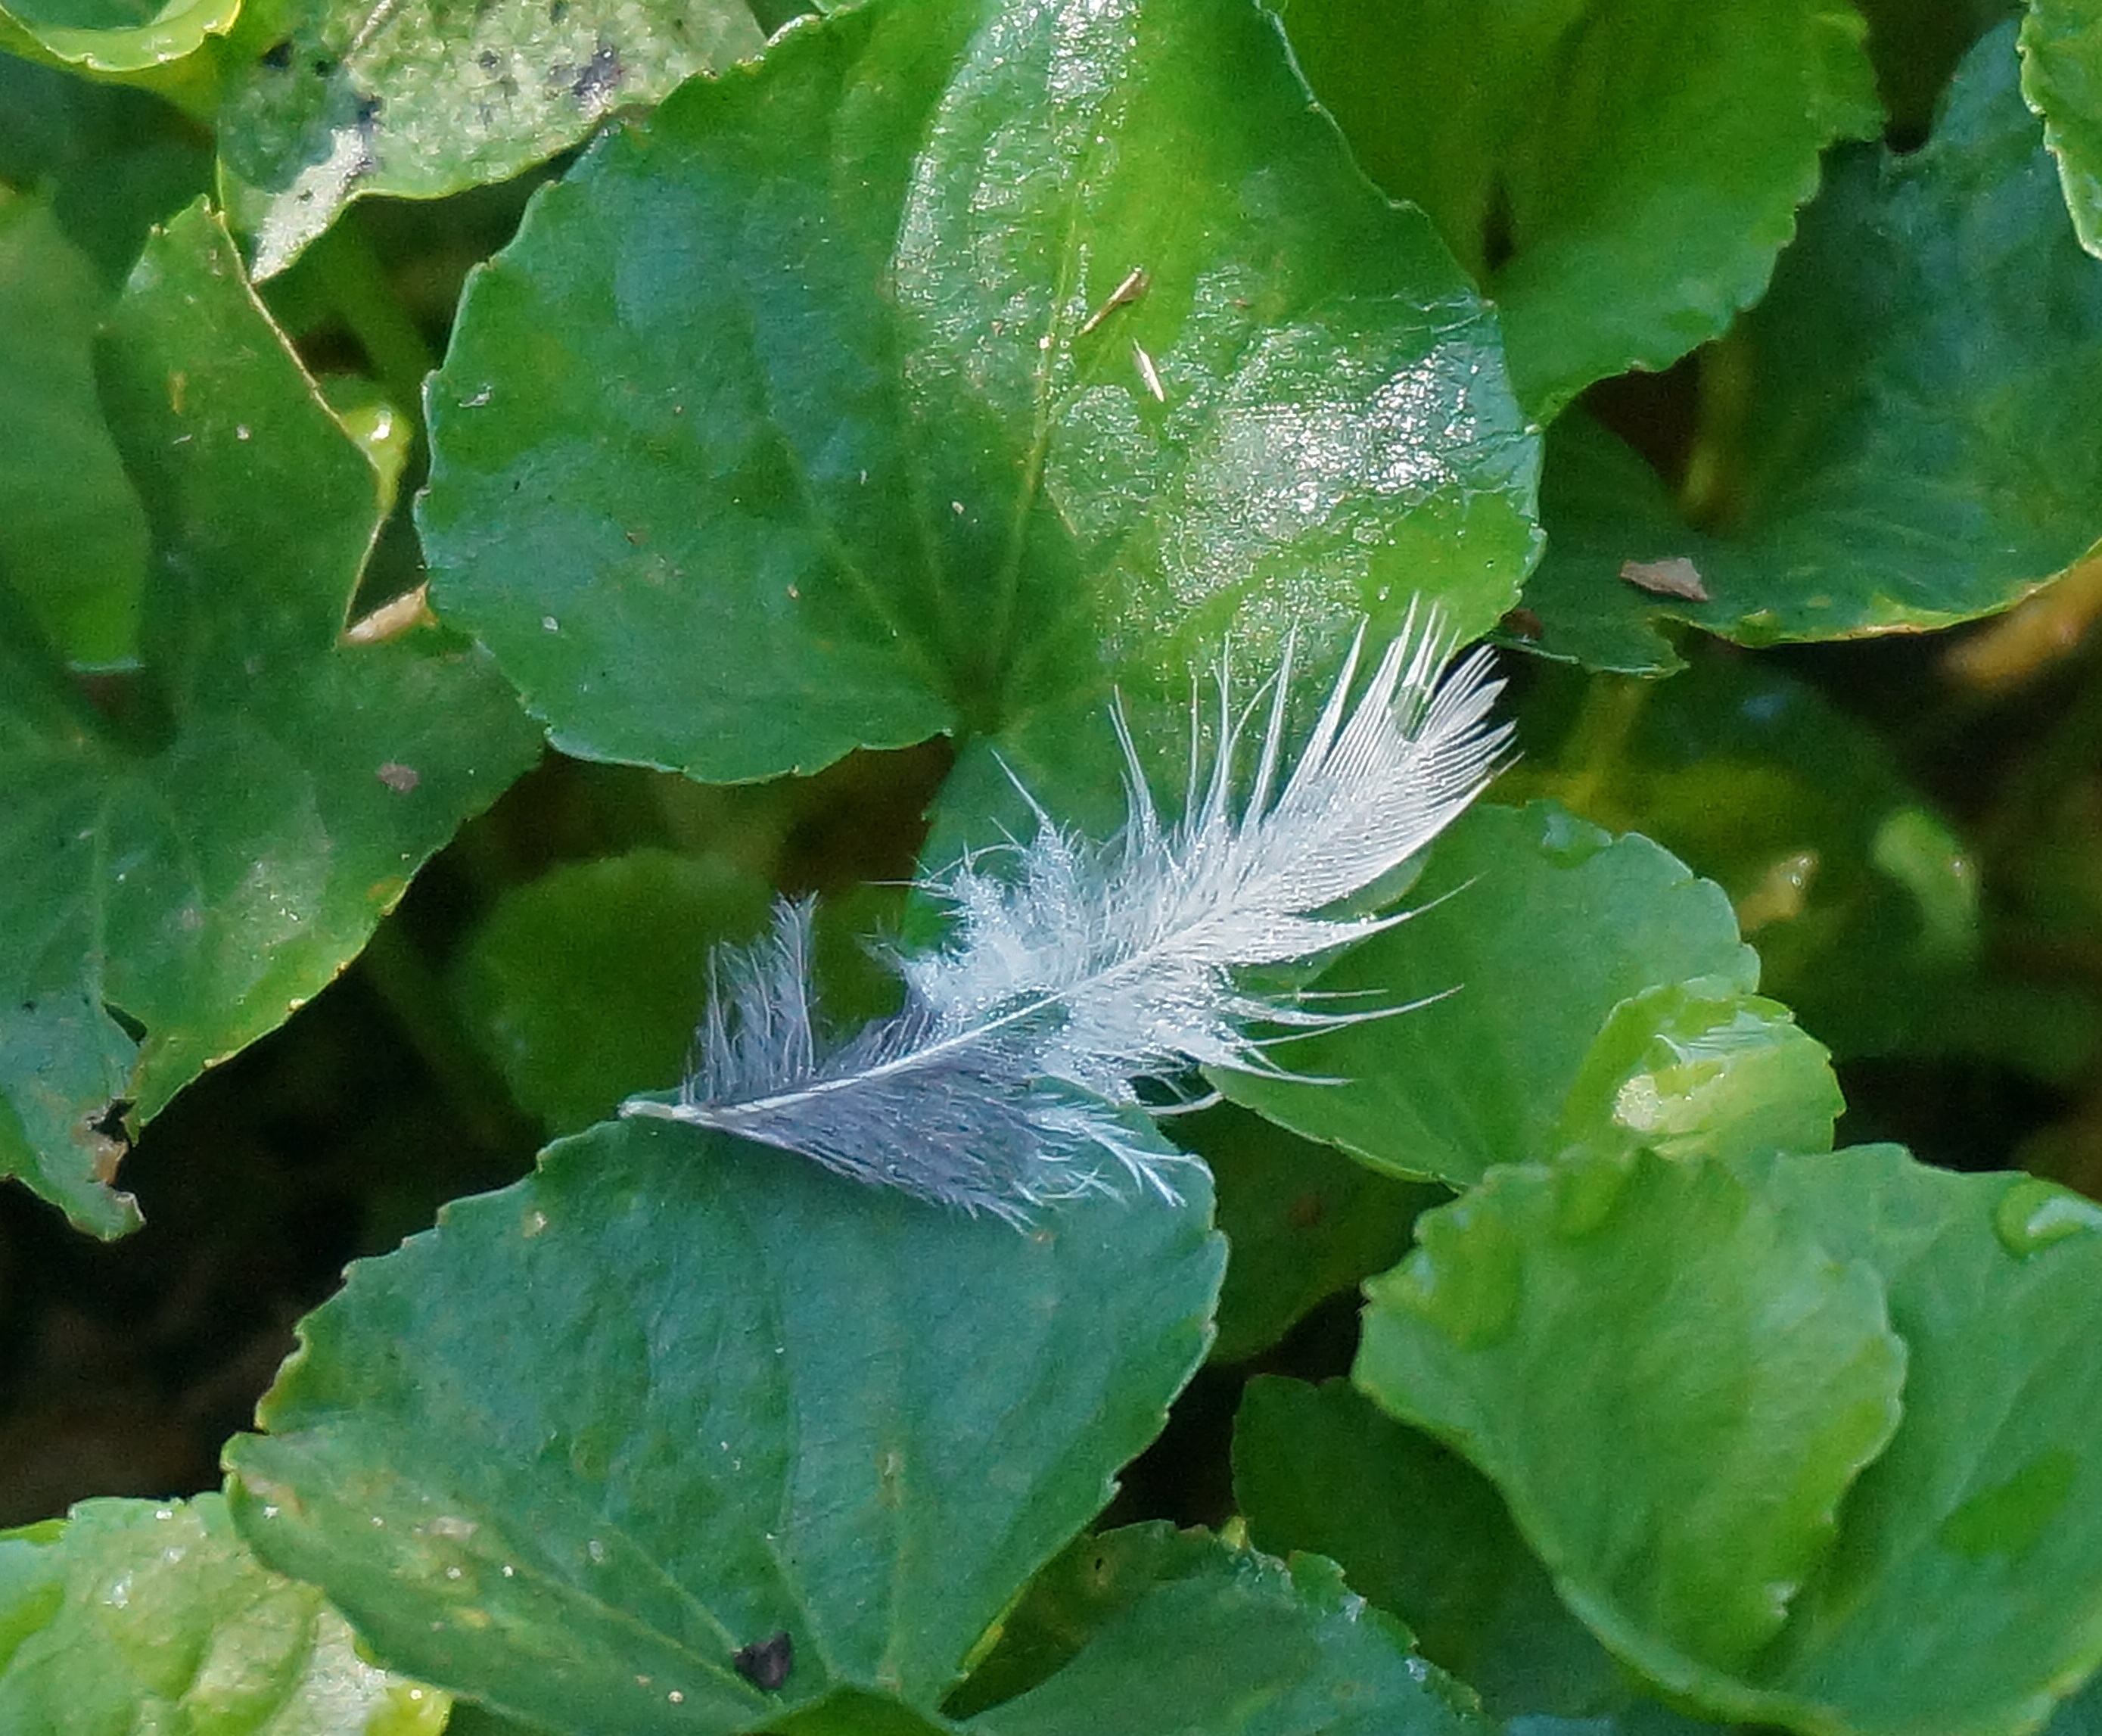
nature, plant, white, leaf, flower, green, herb, produce, vegetable, gray, feather, leaves, violet, flowering plant, centella asiatica, annual plant, land plant, leaf vegetable, centella